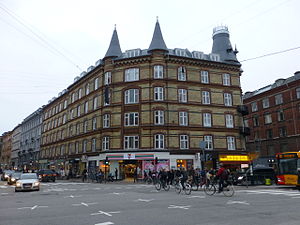
Ferdinand Vilhelm Jensen
Ferd. Jensens Petersborg med tre tårne på Trianglen i København.
Ferdinand Vilhelm Jensen var en dansk arkitekt.